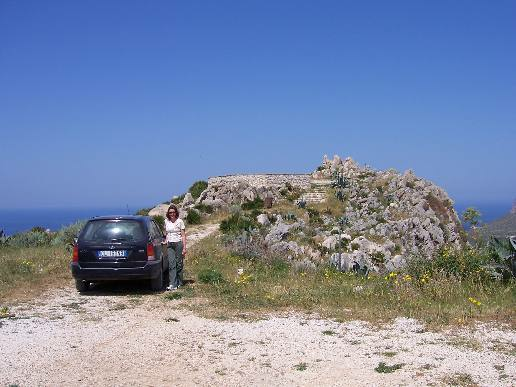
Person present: No